Qawwali

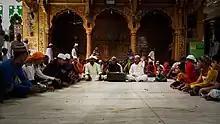
Qawwali at Ajmer Sharif Dargah

Qawwali is a form of Sufi Islamic devotional singing originating in the Indian subcontinent. Originally performed at Sufi shrines throughout the Indian subcontinent, it is famous throughout Pakistan, India, Bangladesh and Afghanistan and has also gained mainstream popularity and an international audience as of the late 20th century.